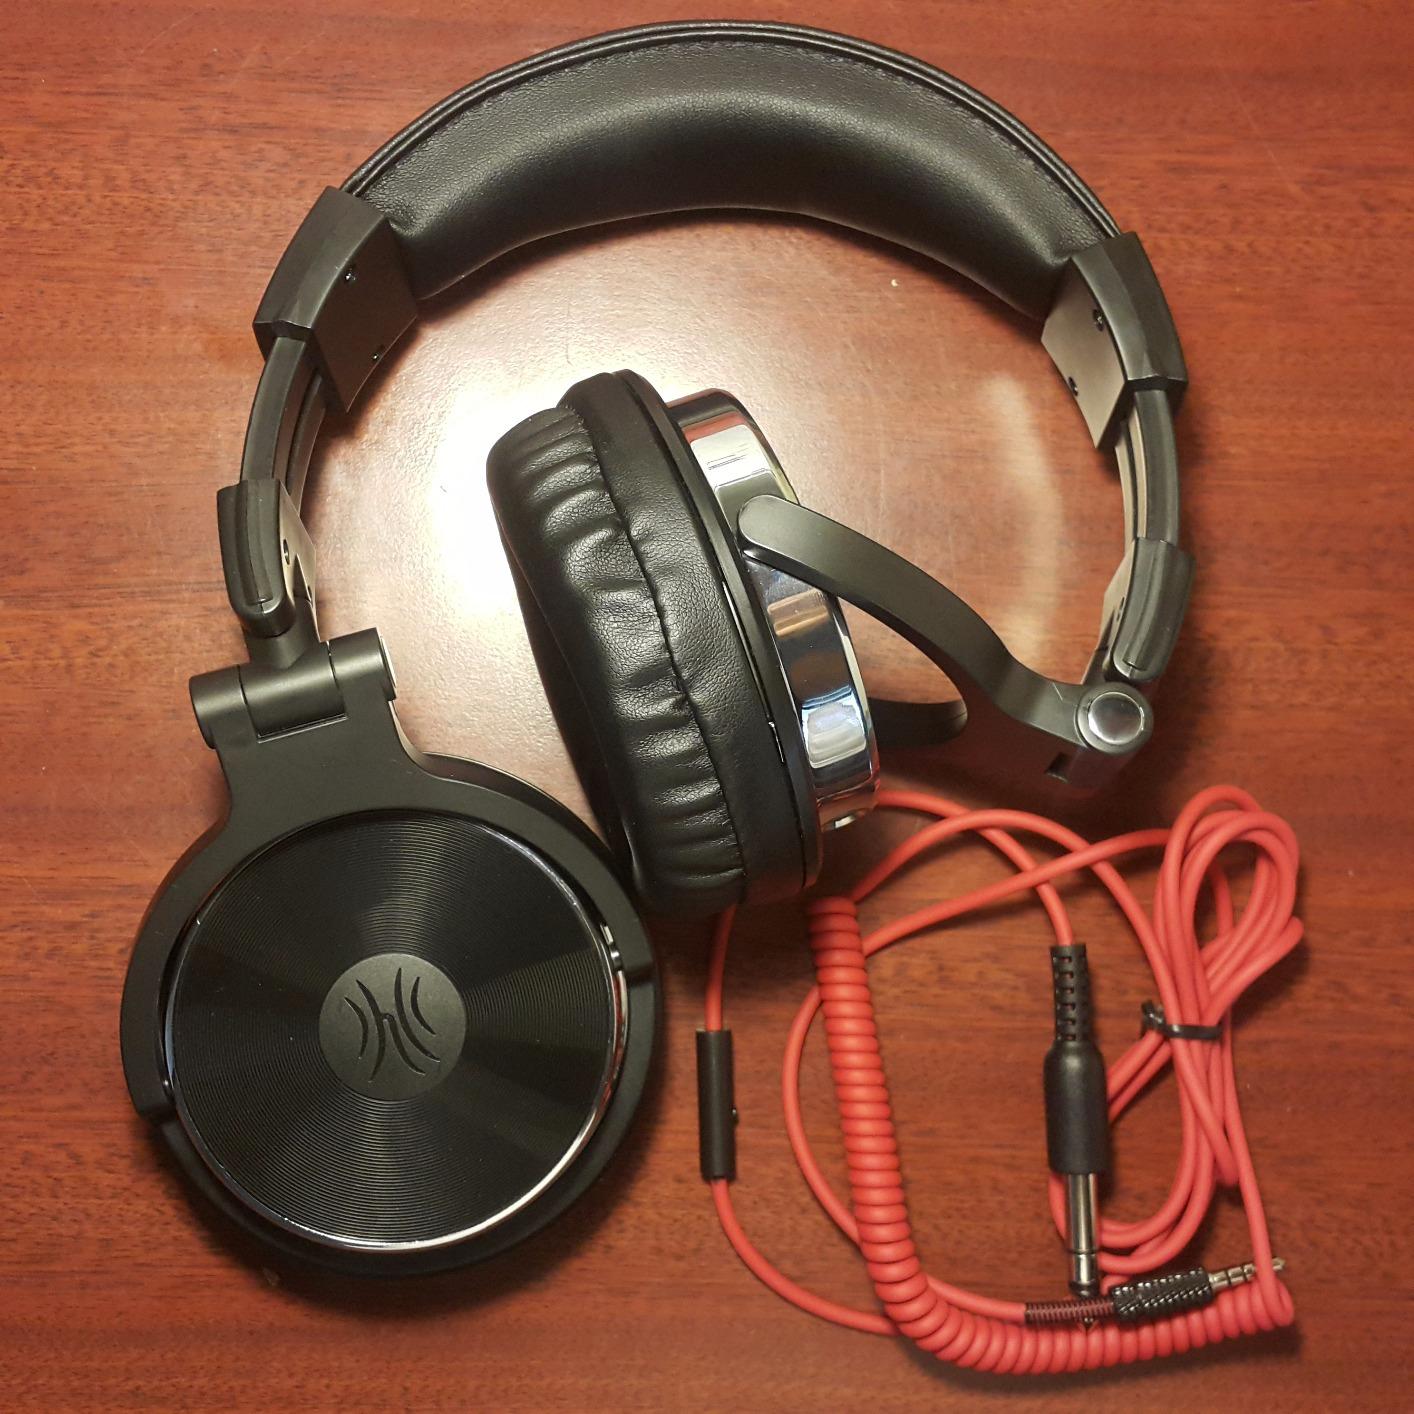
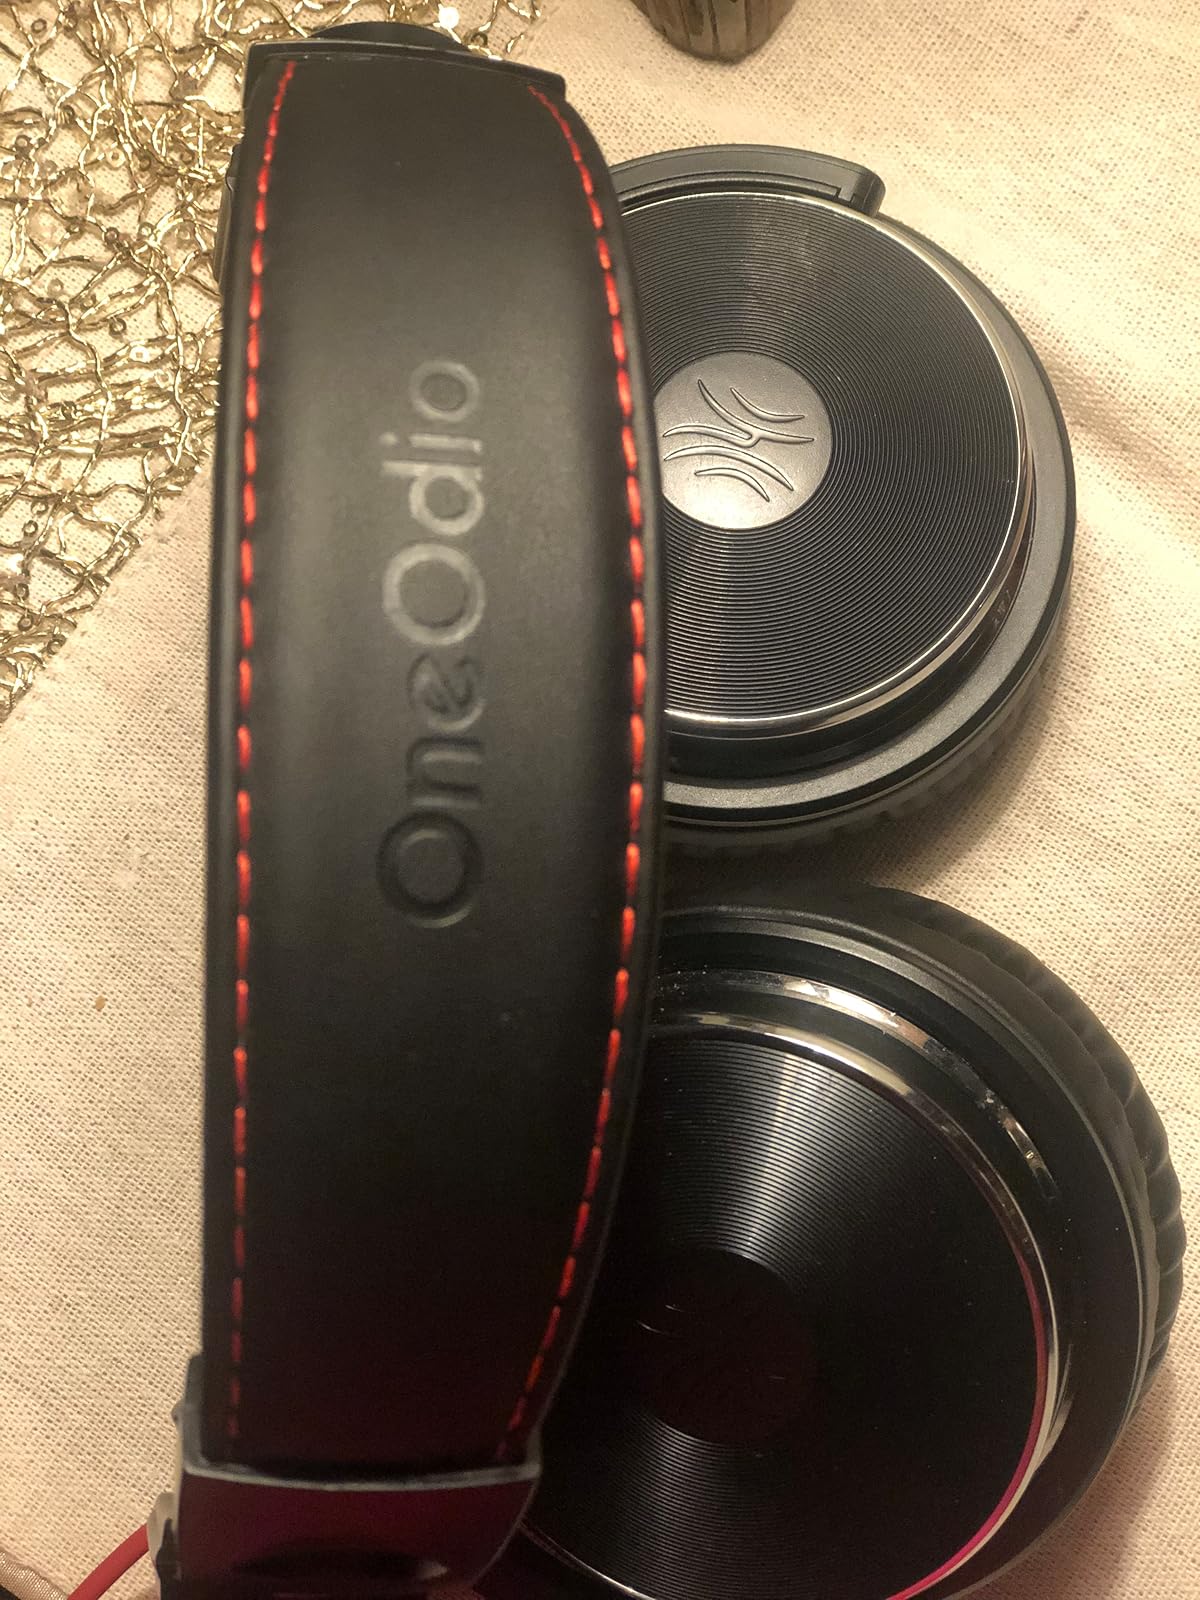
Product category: headphones
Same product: yes